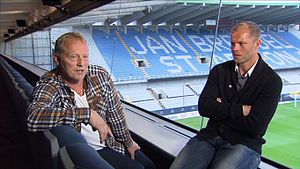
Arnór Guðjohnsen
Arnór (tv.) med sin søn Eidur
Arnór Guðjohnsen er en islandsk tidligere fodboldspiller, far til Eiður Guðjohnsen.